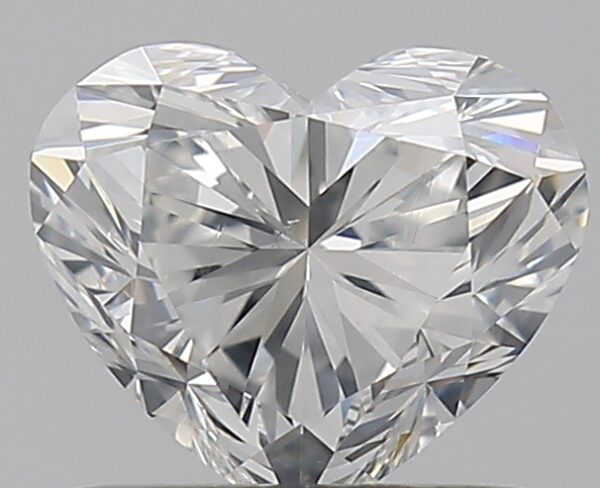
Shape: heart
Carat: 0.75
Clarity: VS2
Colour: G
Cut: EX
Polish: EX
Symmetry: EX
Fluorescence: N
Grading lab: GIA
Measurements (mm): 5.32 x 6.23 x 3.77